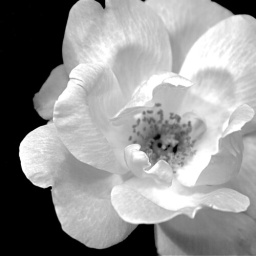
flower in black & white